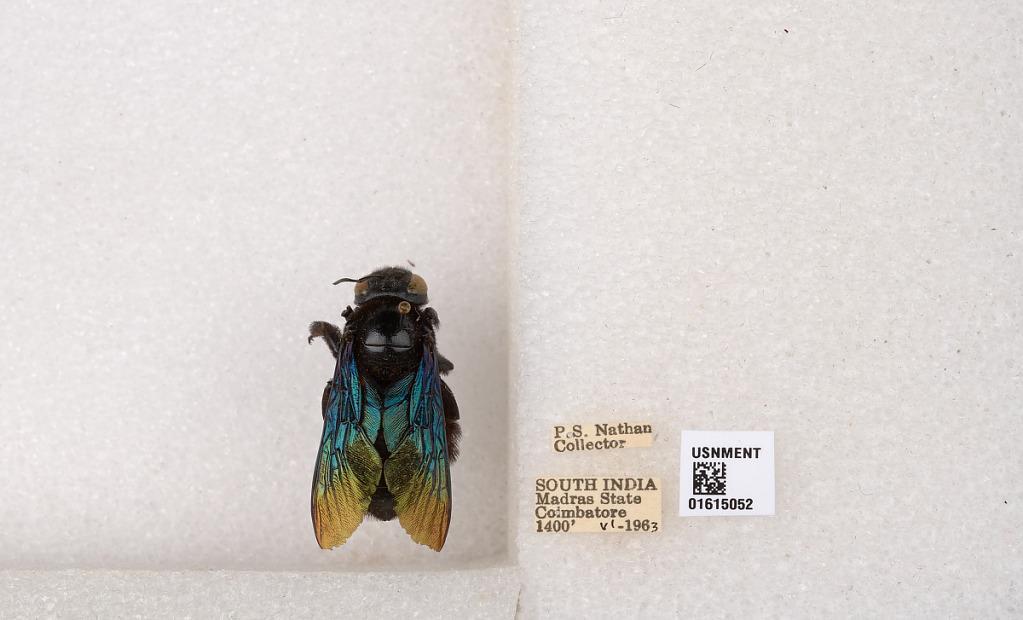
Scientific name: Xylocopa (Biluna) auripennis auripennis Lepeletier
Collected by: P. Nathan
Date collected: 1963-6-1
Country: India
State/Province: Tamil Nadu
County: Coimbatore
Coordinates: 10.9955, 76.9034